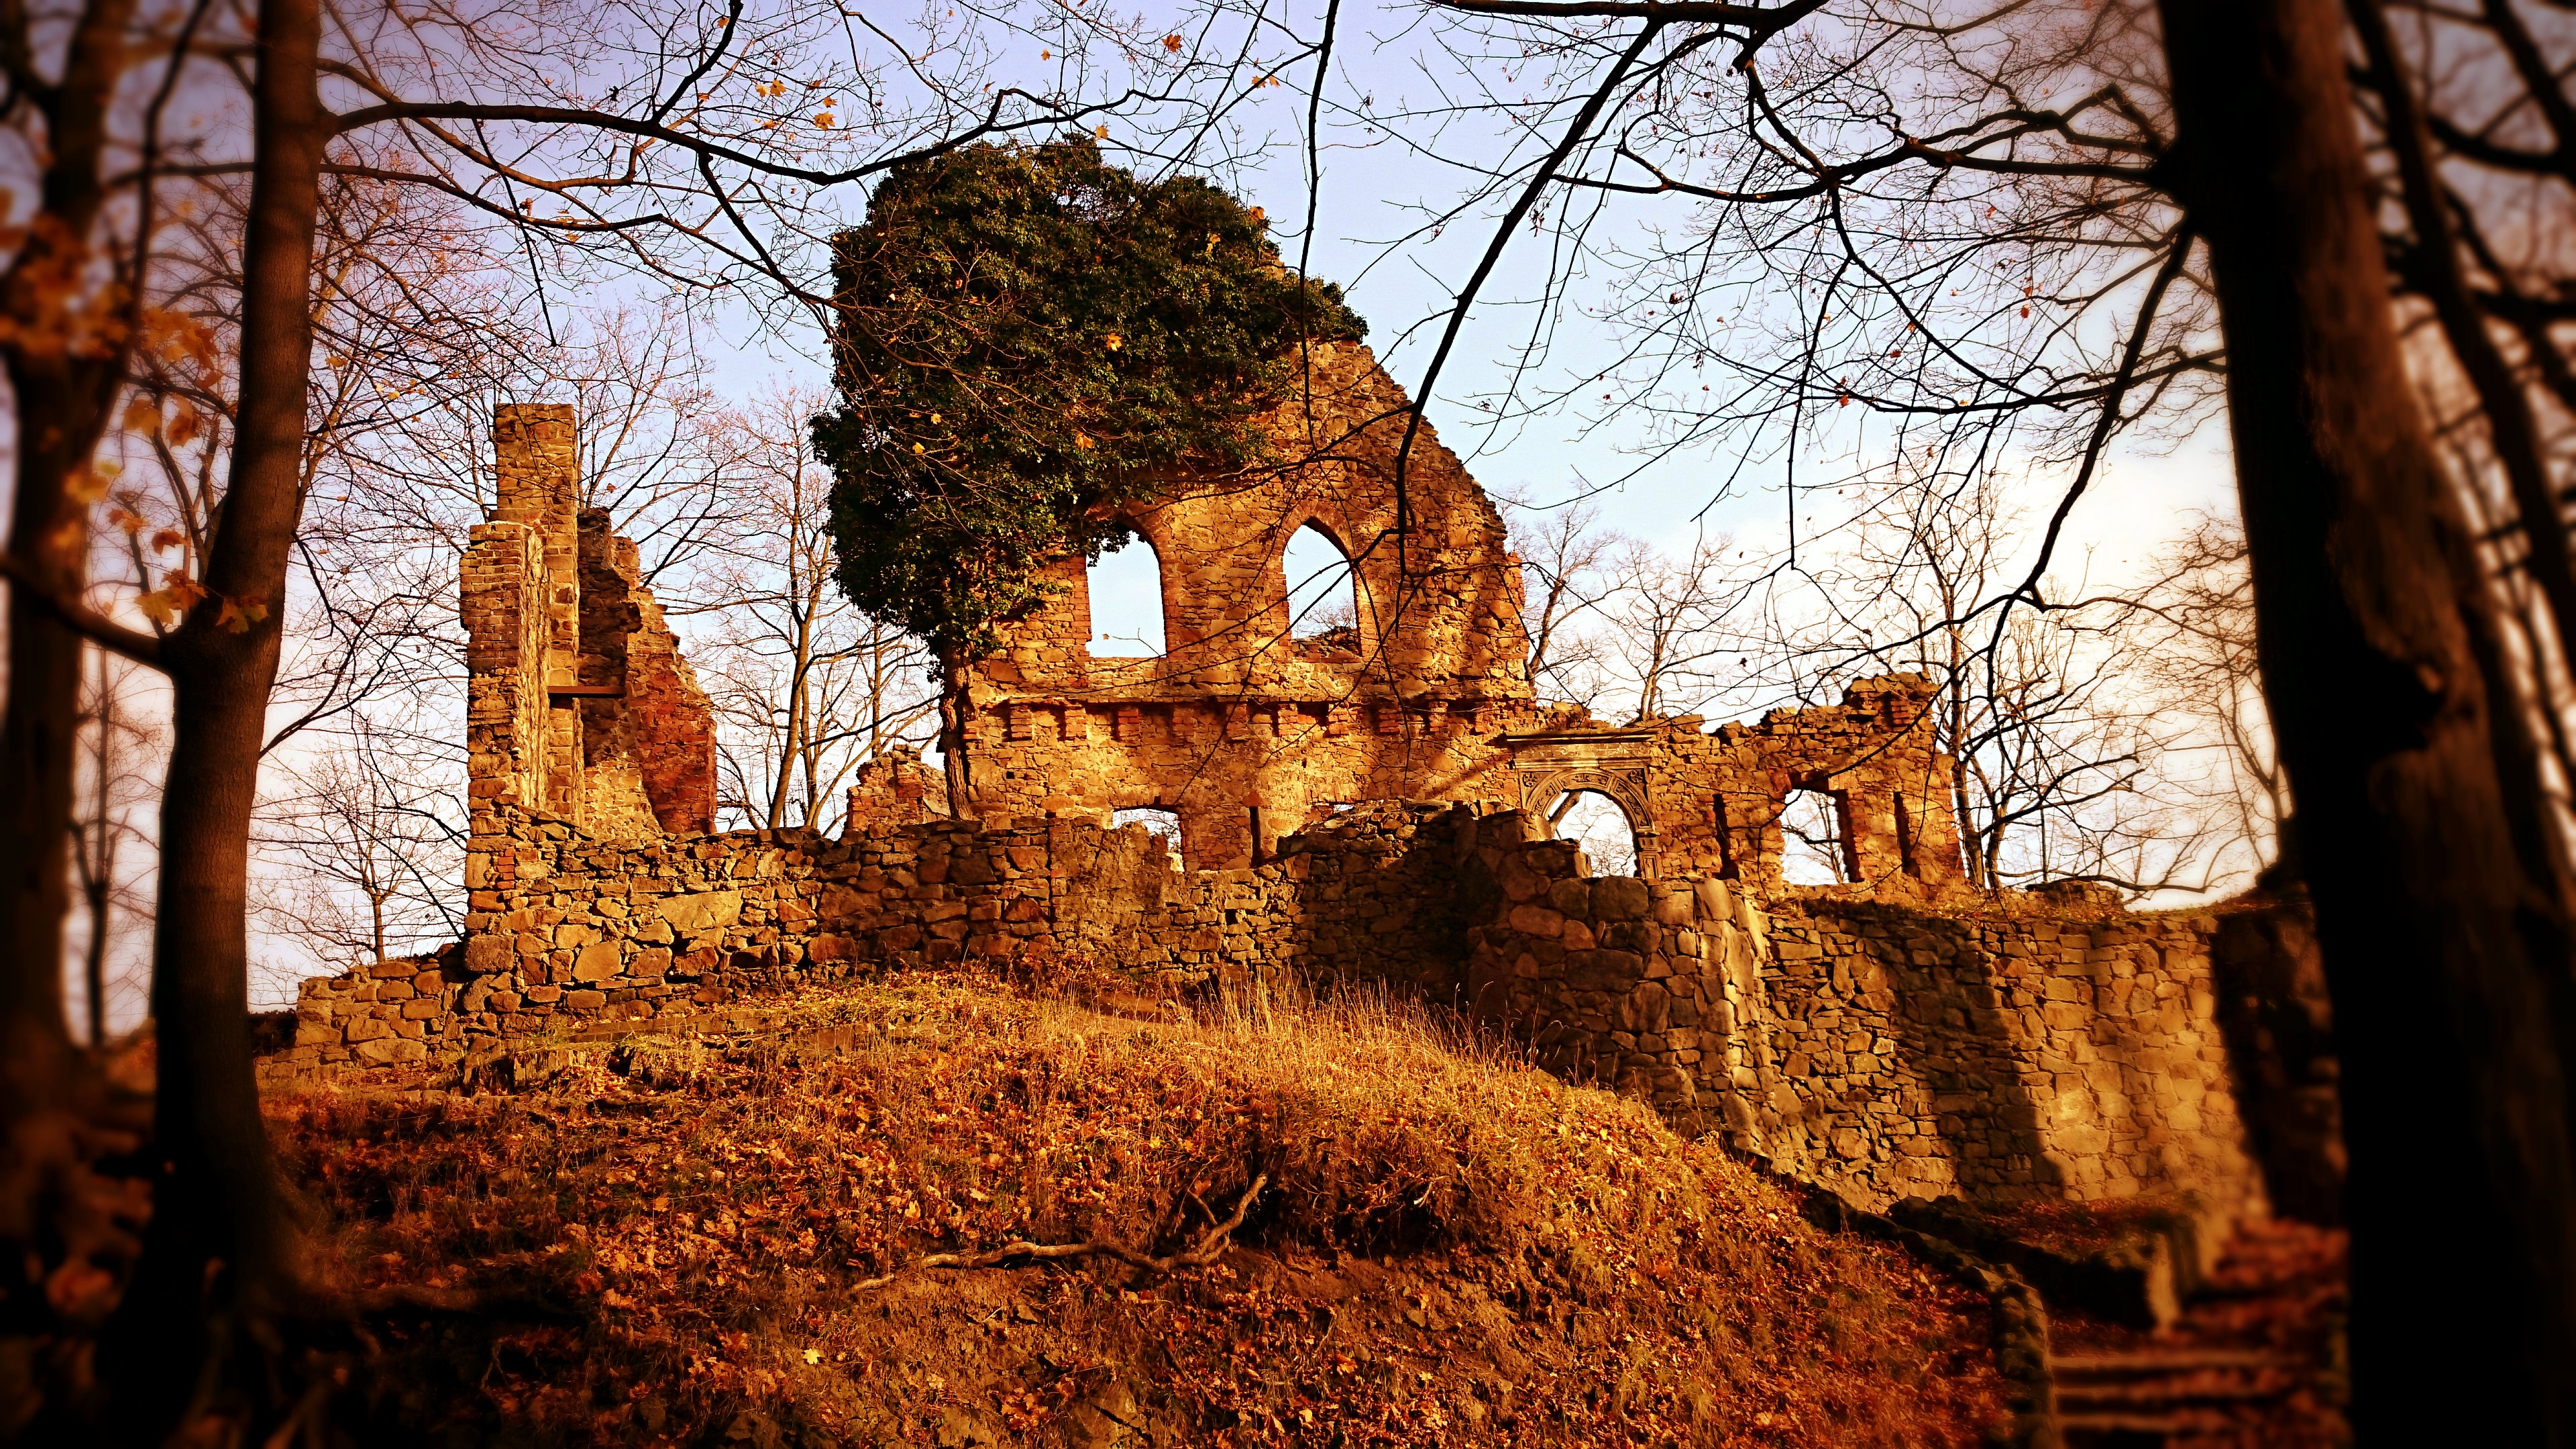
tree, flower, evening, autumn, castle, season, ruins, zamek, silesian, rural area, ancient history, ksi, wa brzych, walbrzych